Amusement arcade

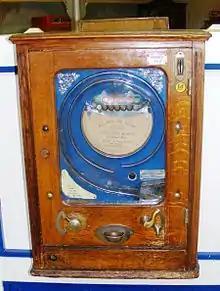
Early machine at Wookey Hole Caves

A penny arcade can be any type of venue for coin-operated devices, usually for entertainment. The term came into use about 1905–1910. The name derives from the penny, once a staple coin for the machines. The machines used included: